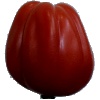
Label: Tomato Heart 1